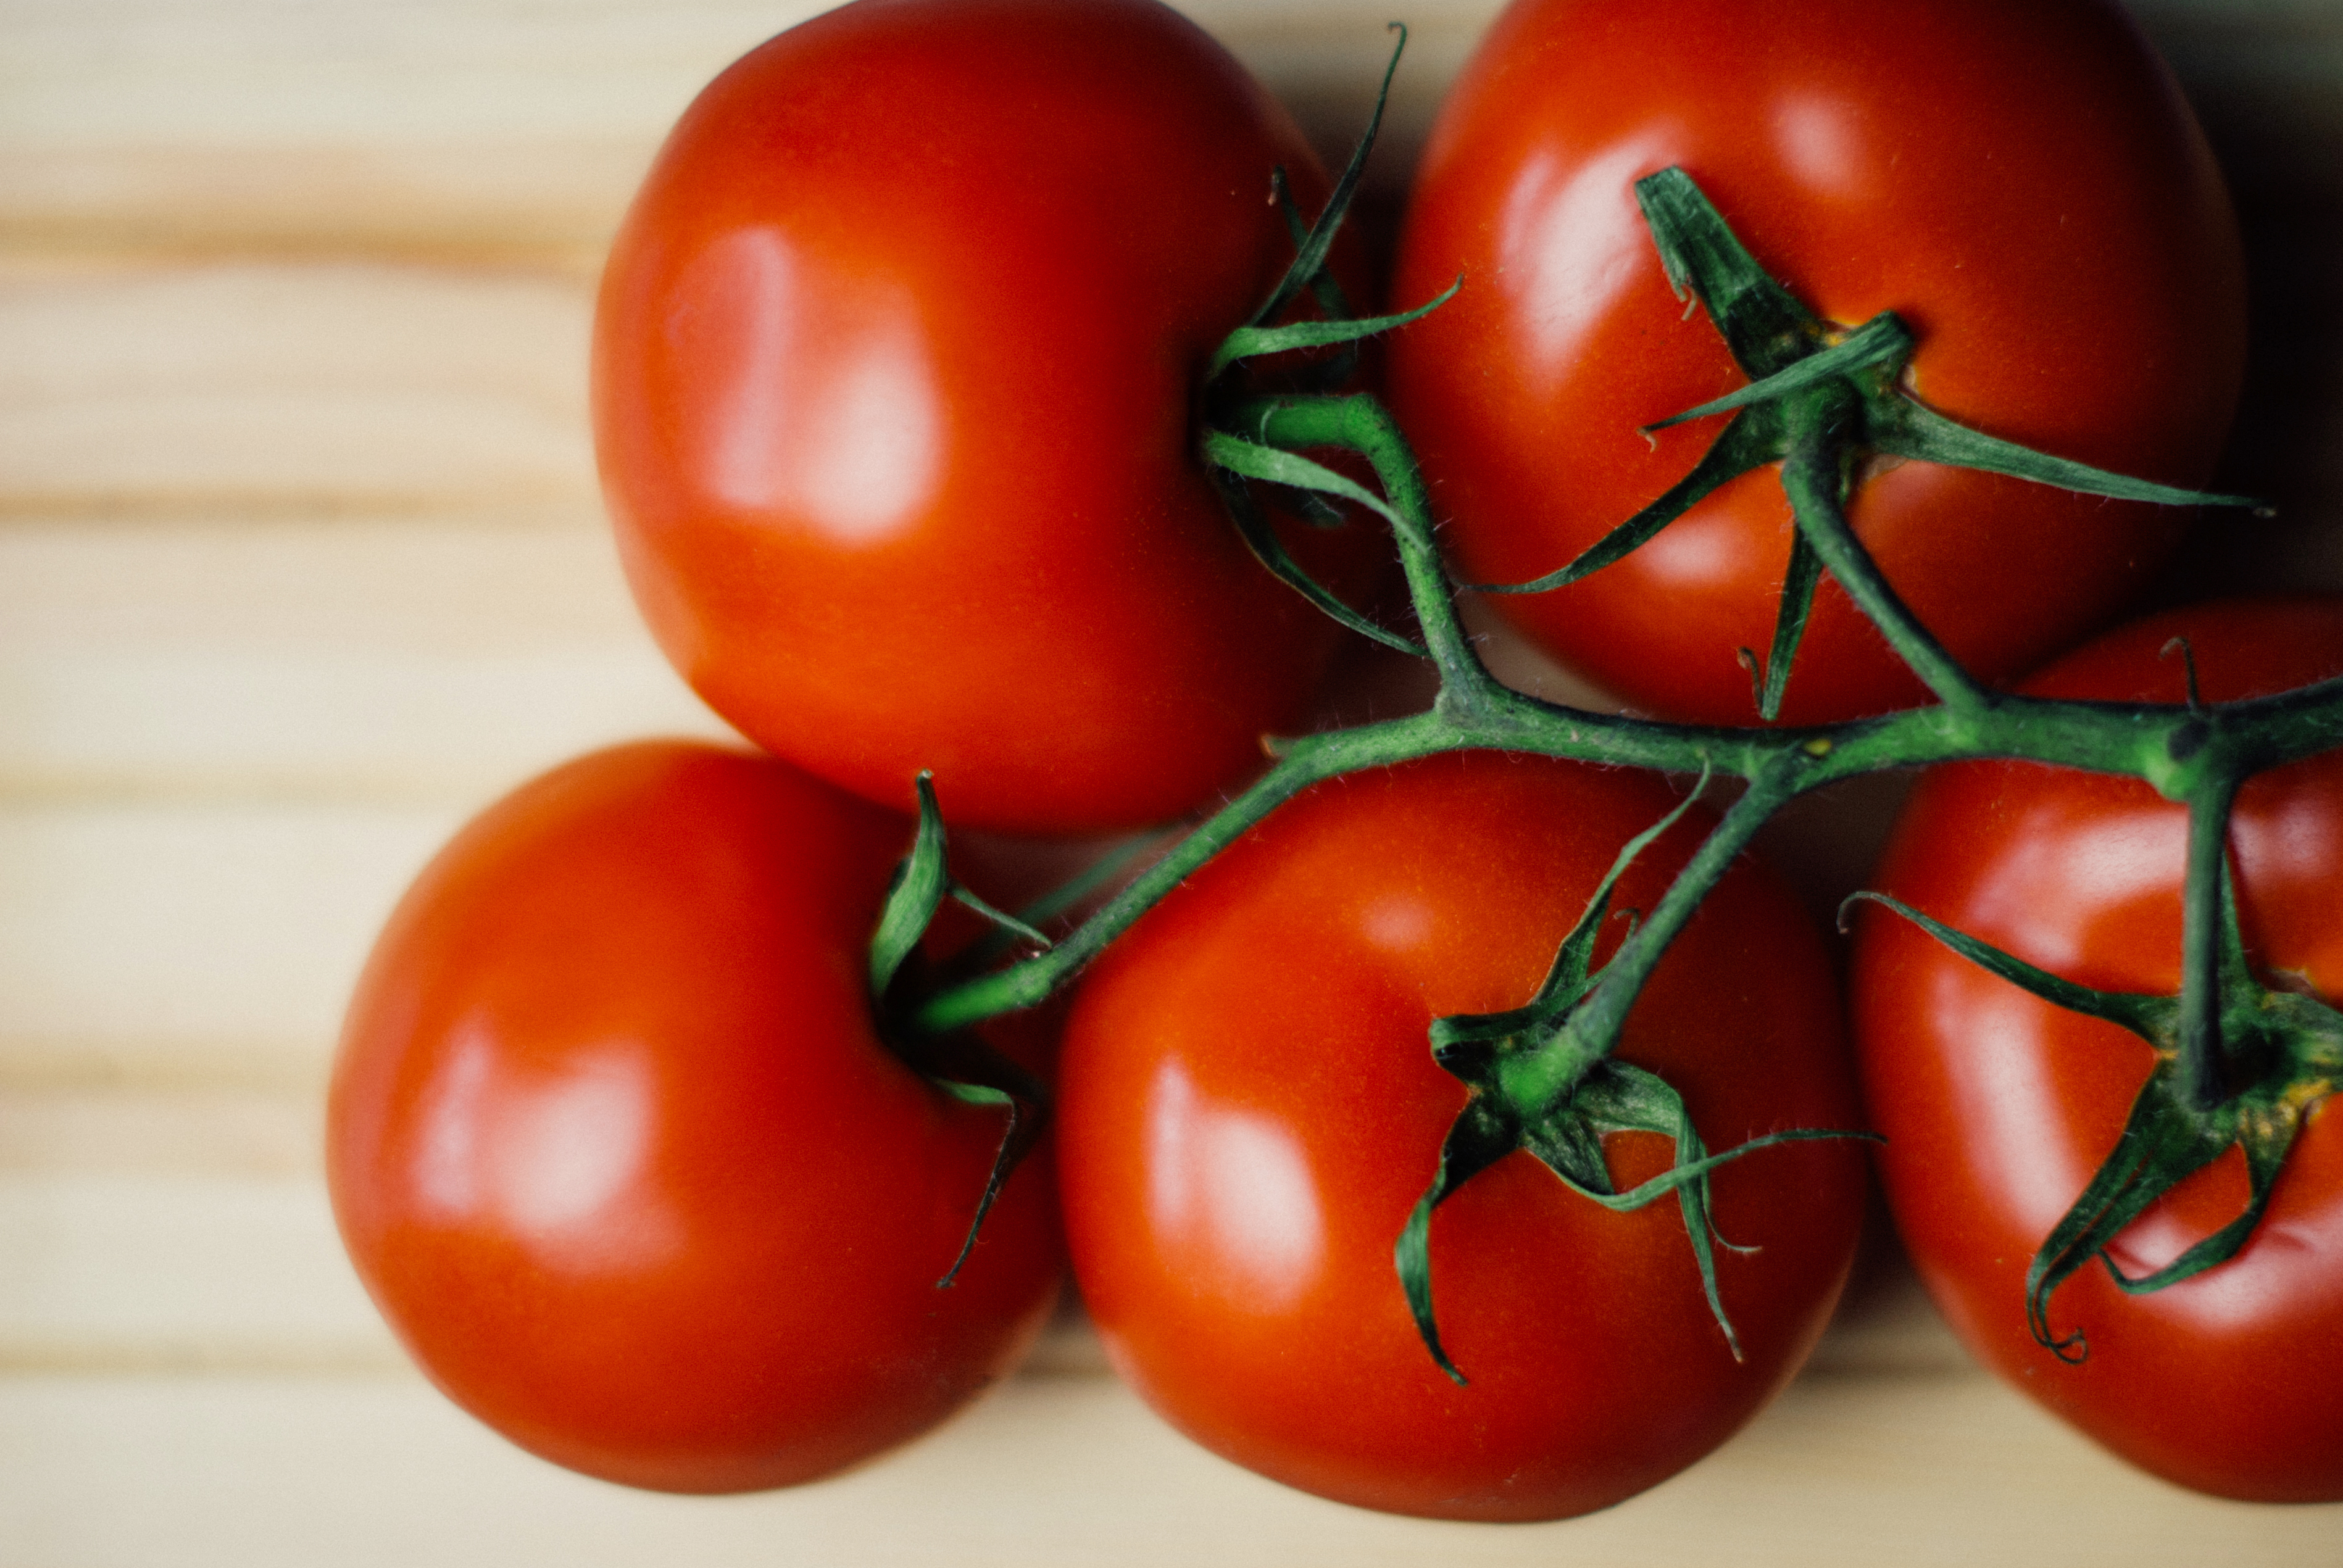
plant, fruit, food, produce, vegetable, tomato, tomatoes, vegetarian, flowering plant, vegies, plum tomato, land plant, potato and tomato genus, pimiento